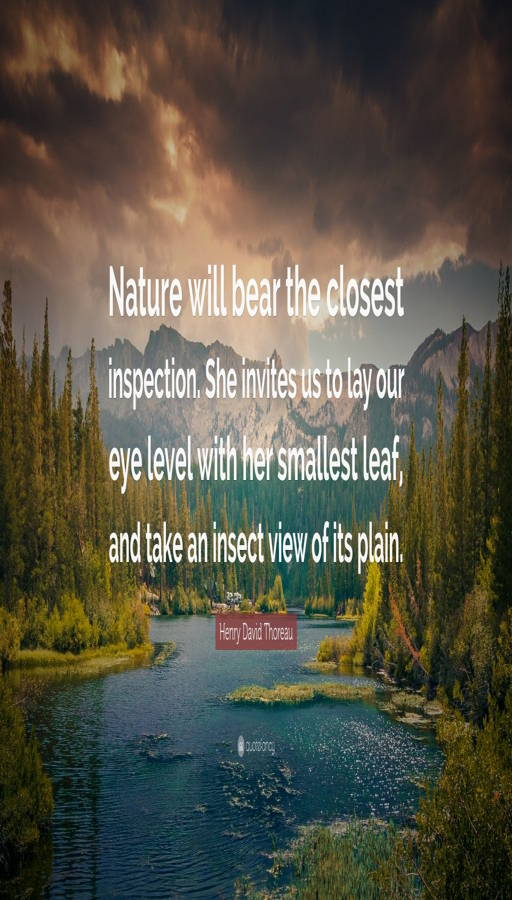
person will bear the closest inspection .